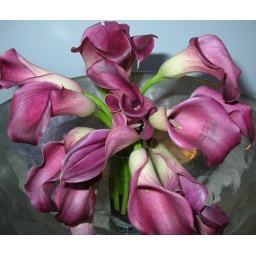
Deep Pink Calla Lilies in glass vase in silver punch bowl